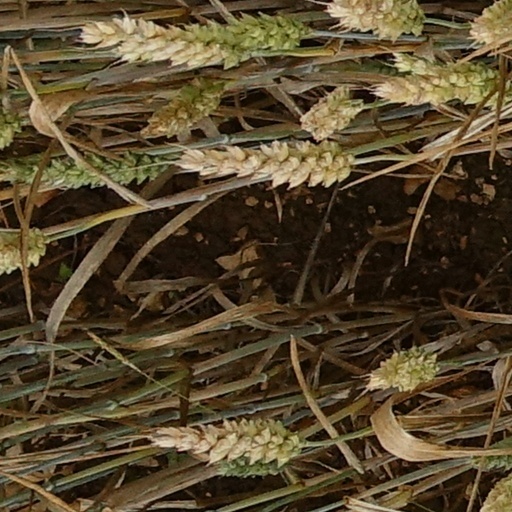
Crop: wheat